Joke

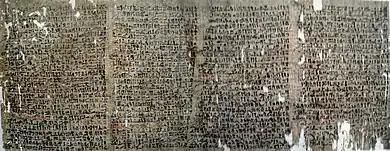
The Westcar Papyrus, dating to 1600 BC, contains an example of one of the earliest surviving jokes.

Jokes do not belong to refined culture, but rather to the entertainment and leisure of all classes. As such, any printed versions were considered ephemera, i.e., temporary documents created for a specific purpose and intended to be thrown away. Many of these early jokes deal with scatological and sexual topics, entertaining to all social classes but not to be valued and saved.